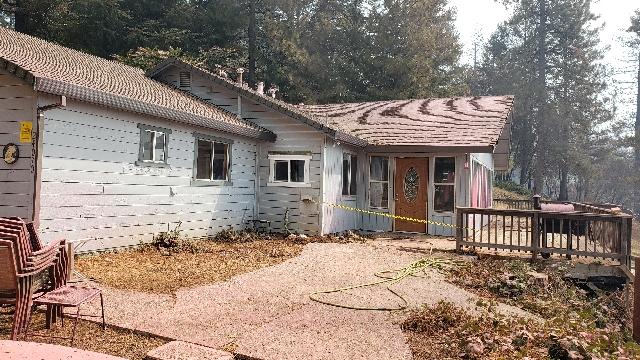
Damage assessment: affected